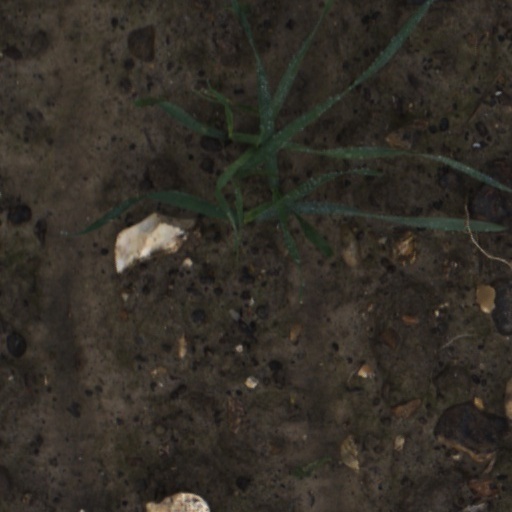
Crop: wheat